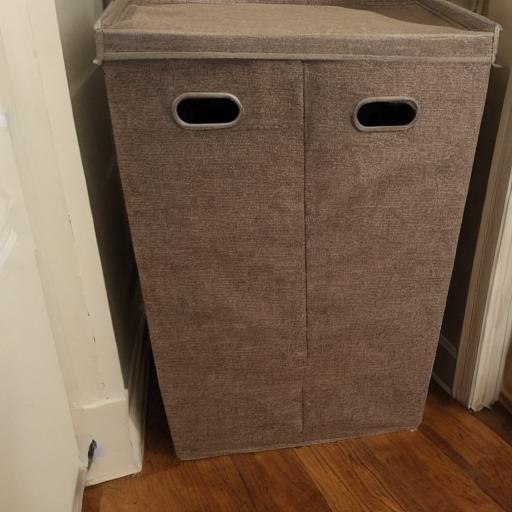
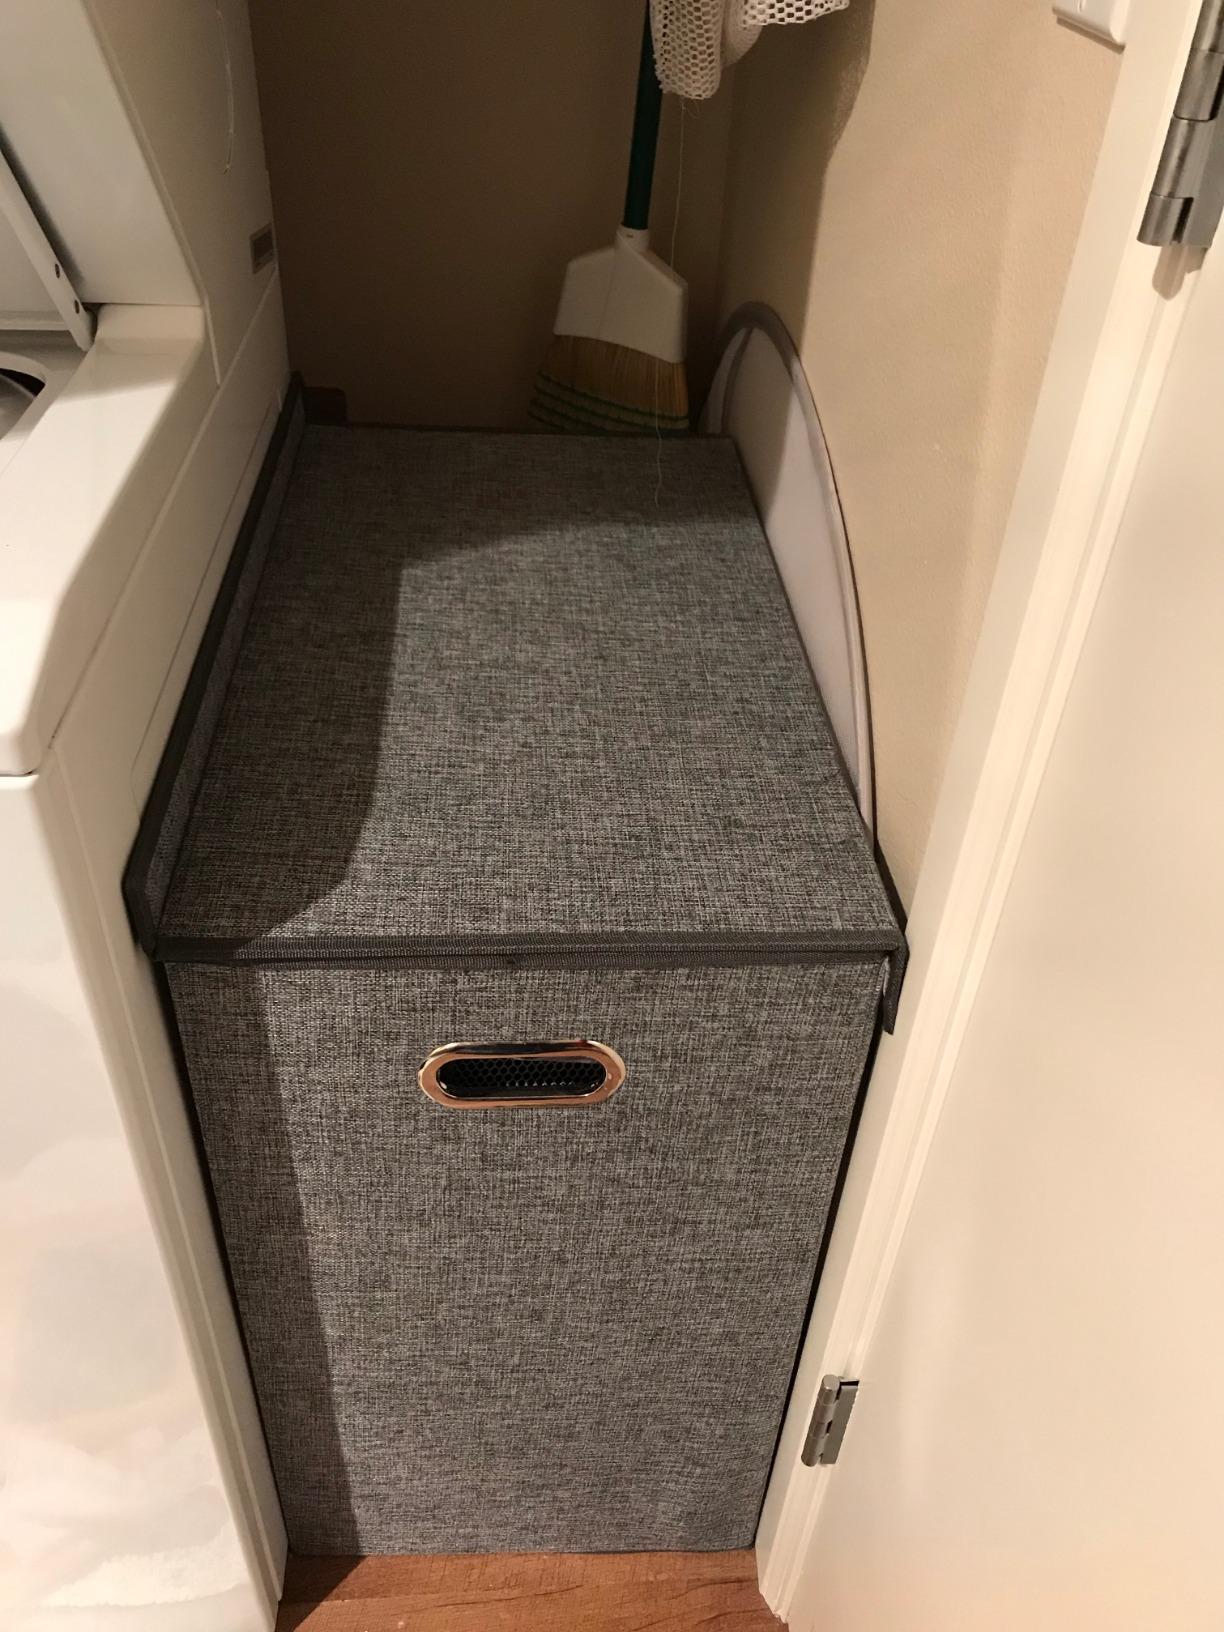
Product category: items_hamper
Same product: no